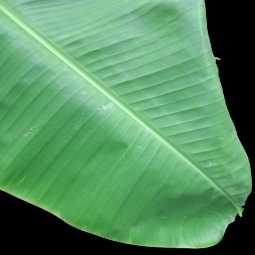
Label: Calcium